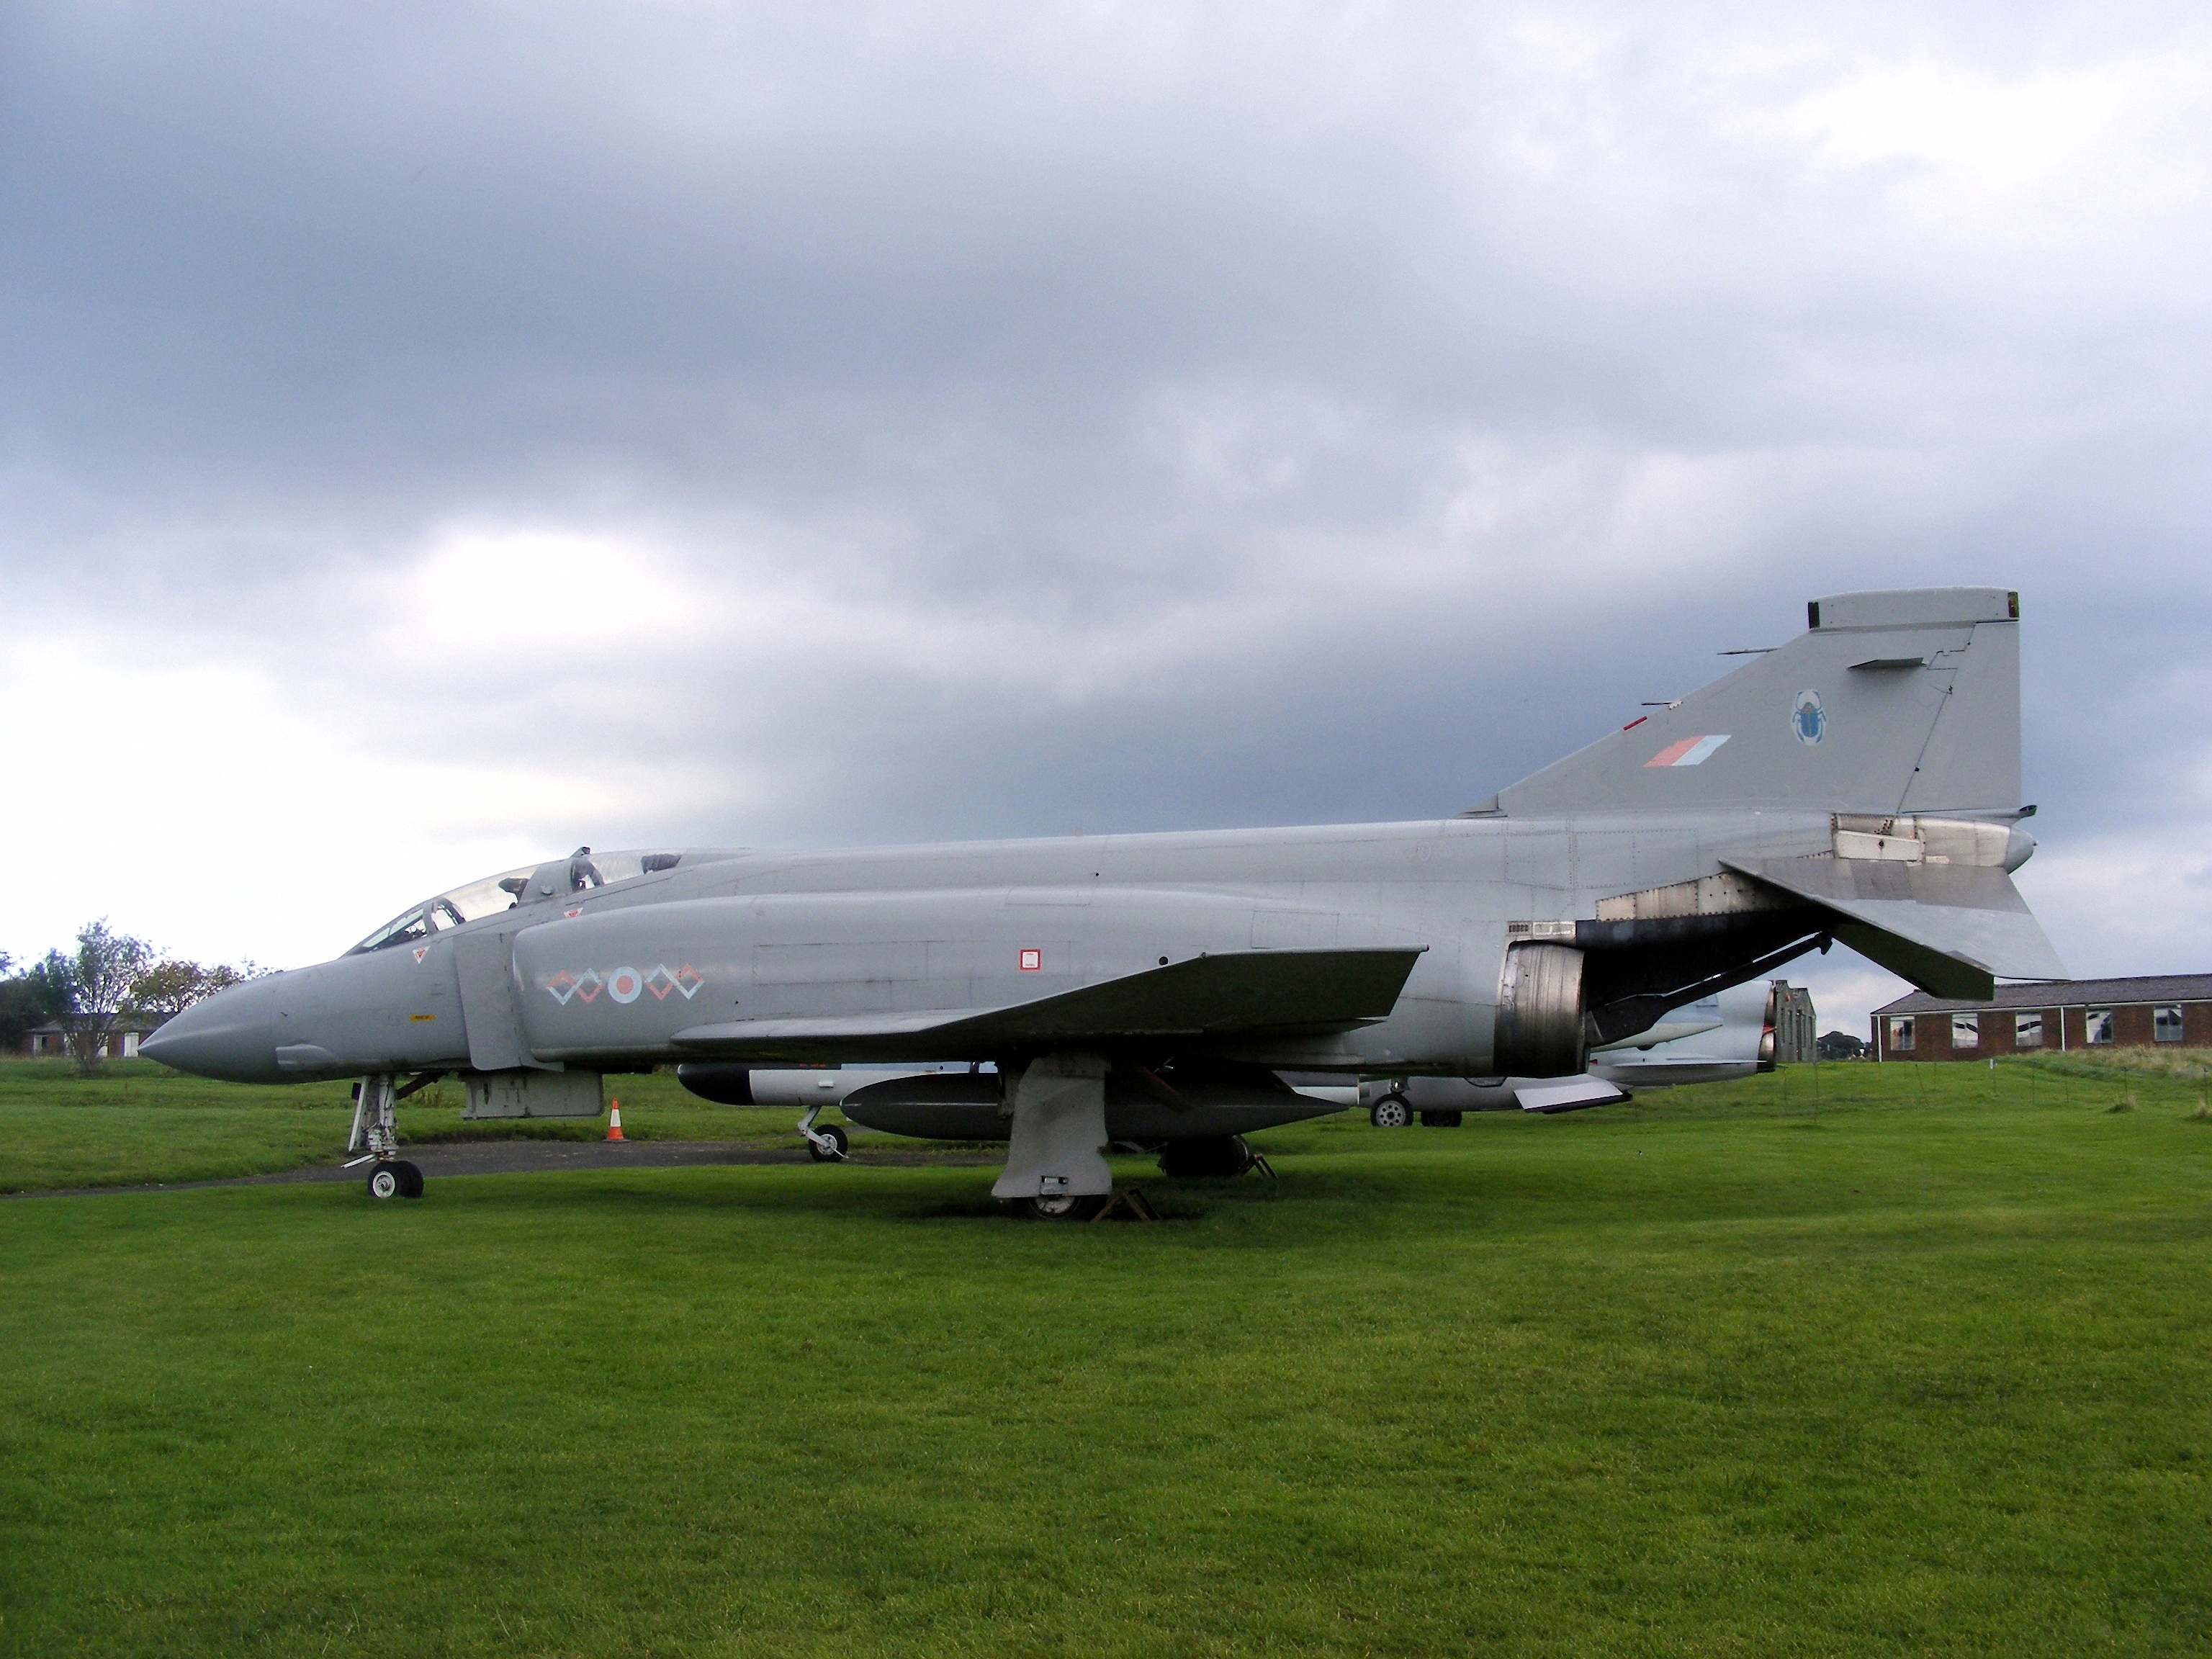
grass, sky, ground, flying, airplane, aircraft, military, jet, vehicle, museum, aviation, airliner, weapons, attack, phantom, bomber, engines, fighter, airfield, takeoff, defence, combat, warfare, aerospace, bombs, air force, jet aircraft, fighter aircraft, military aircraft, atmosphere of earth, mcdonnell douglas f 4 phantom ii, lockheed c 5 galaxy